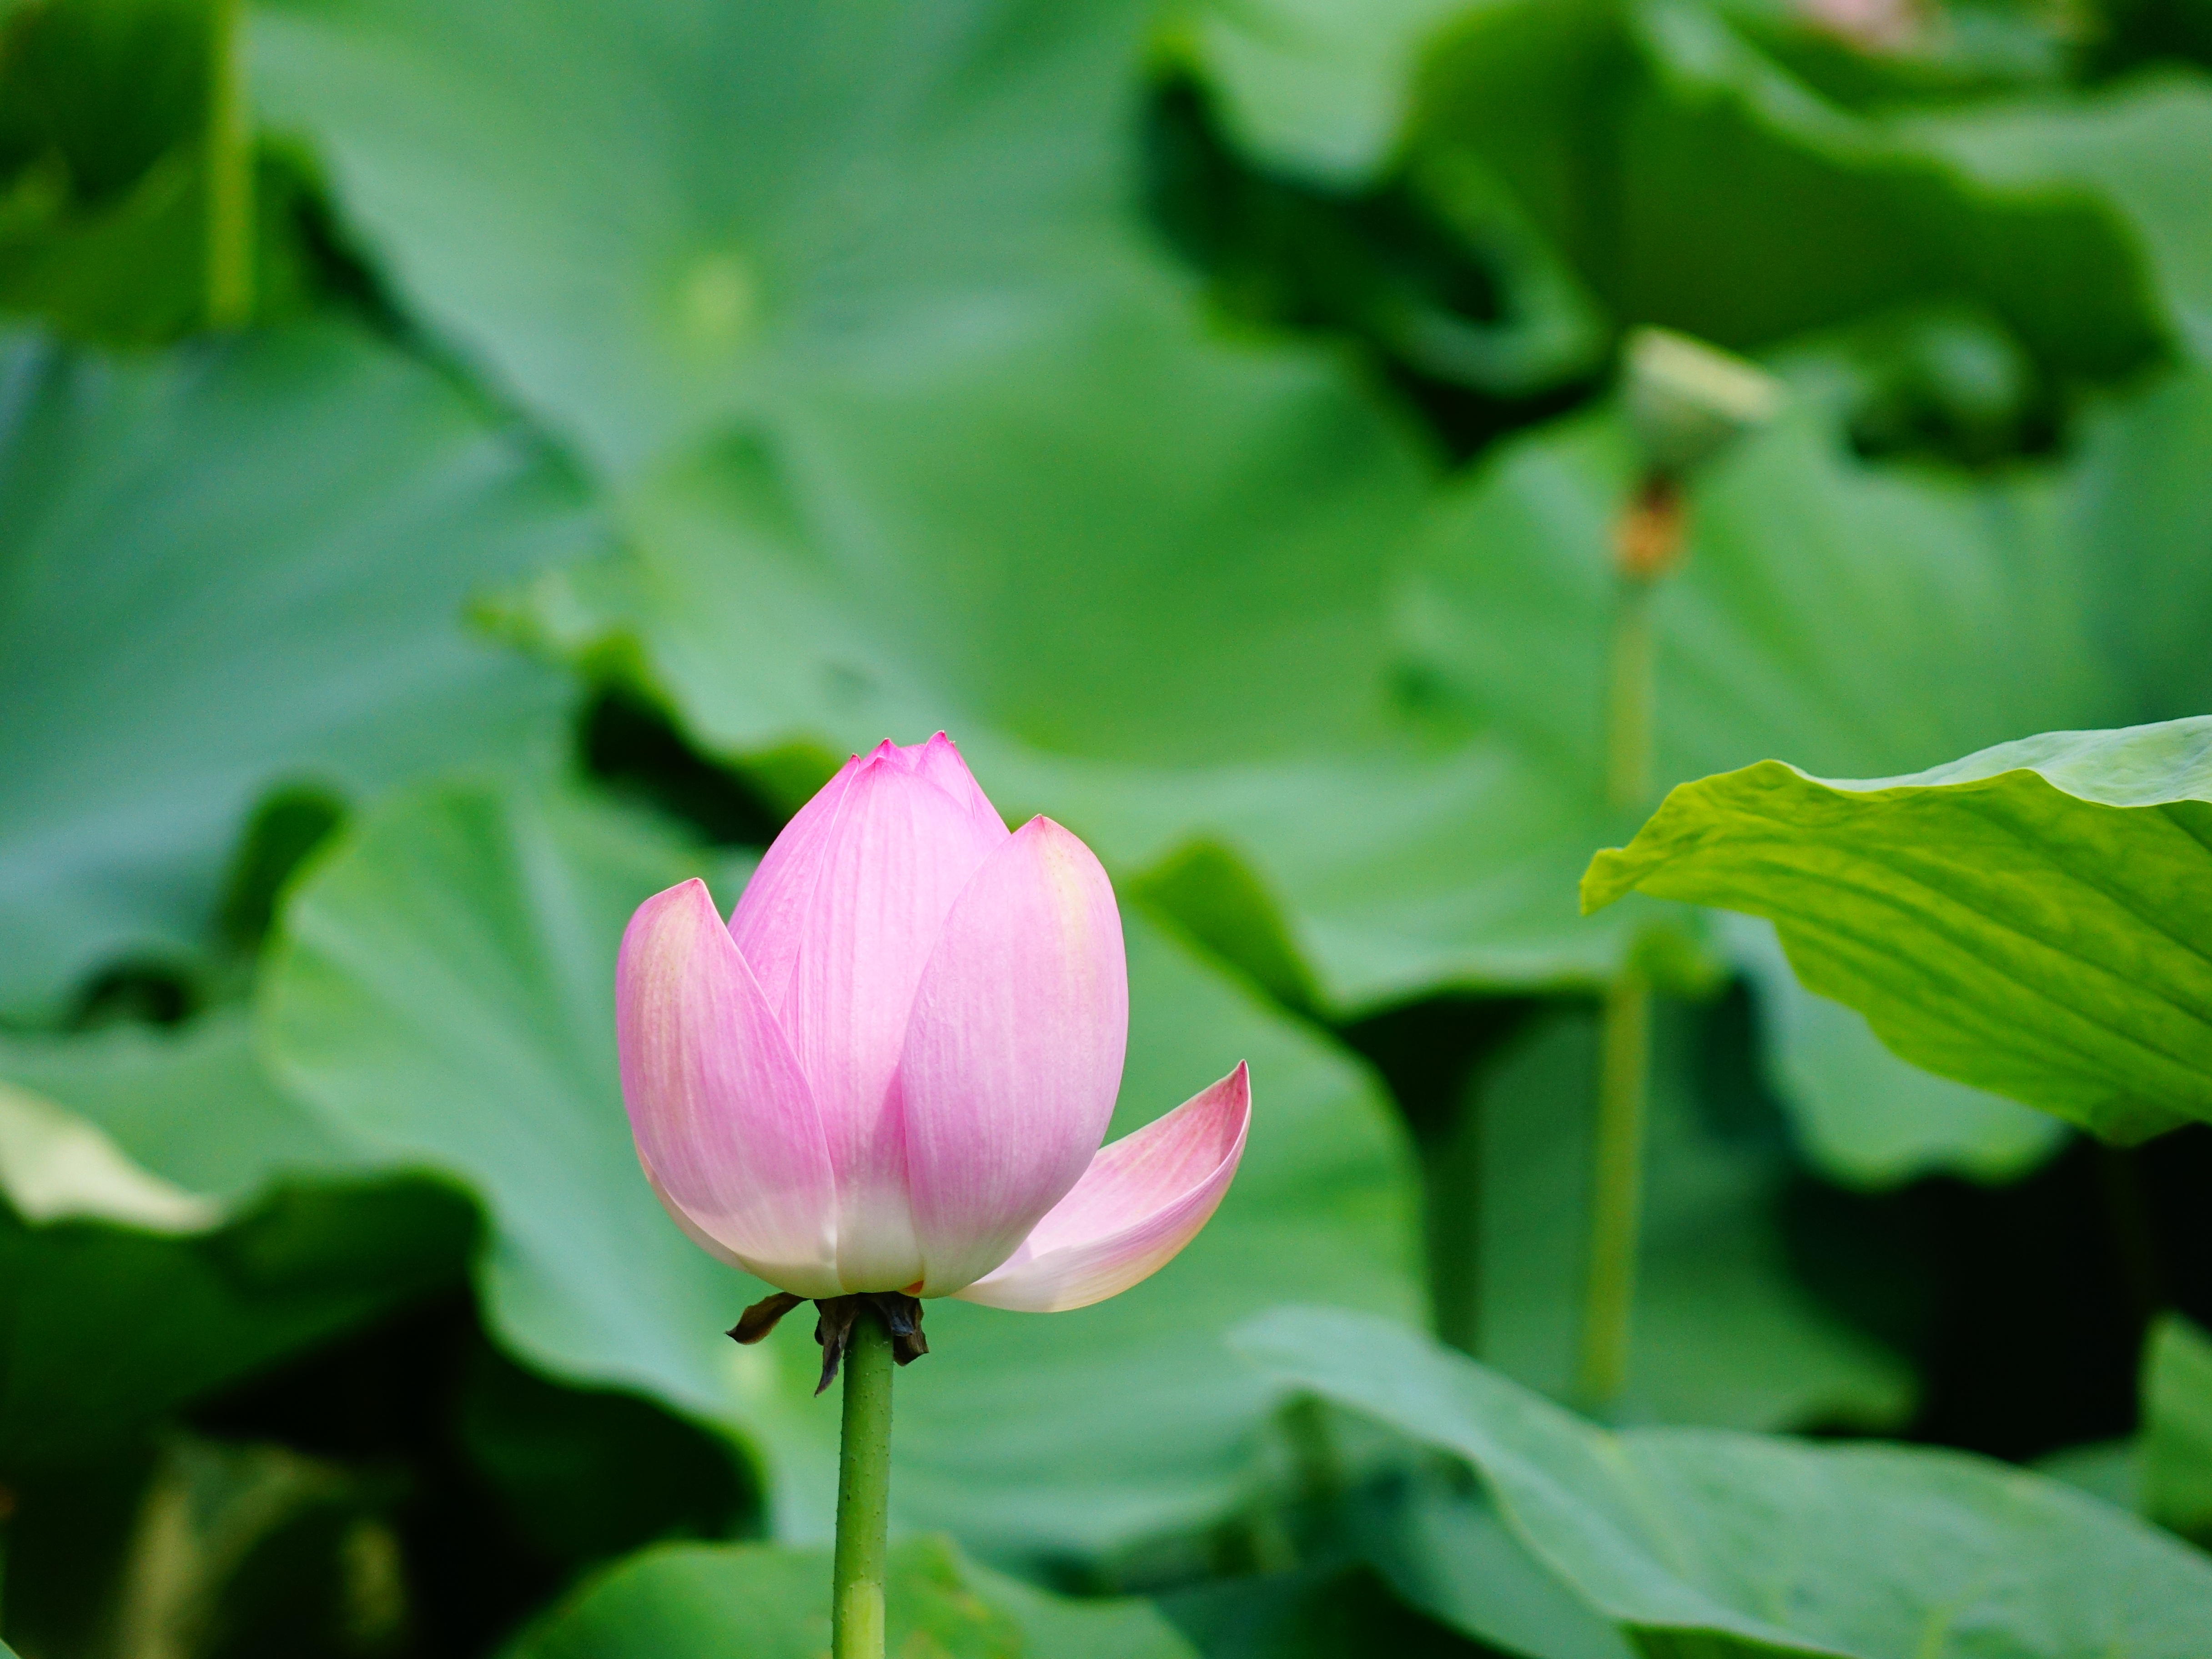
blossom, plant, field, flower, petal, green, scenery, botany, sacred lotus, aquatic plant, flora, wildflower, lotus, macro photography, the scenery, flowering plant, annual plant, plant stem, land plant, lotus family, proteales